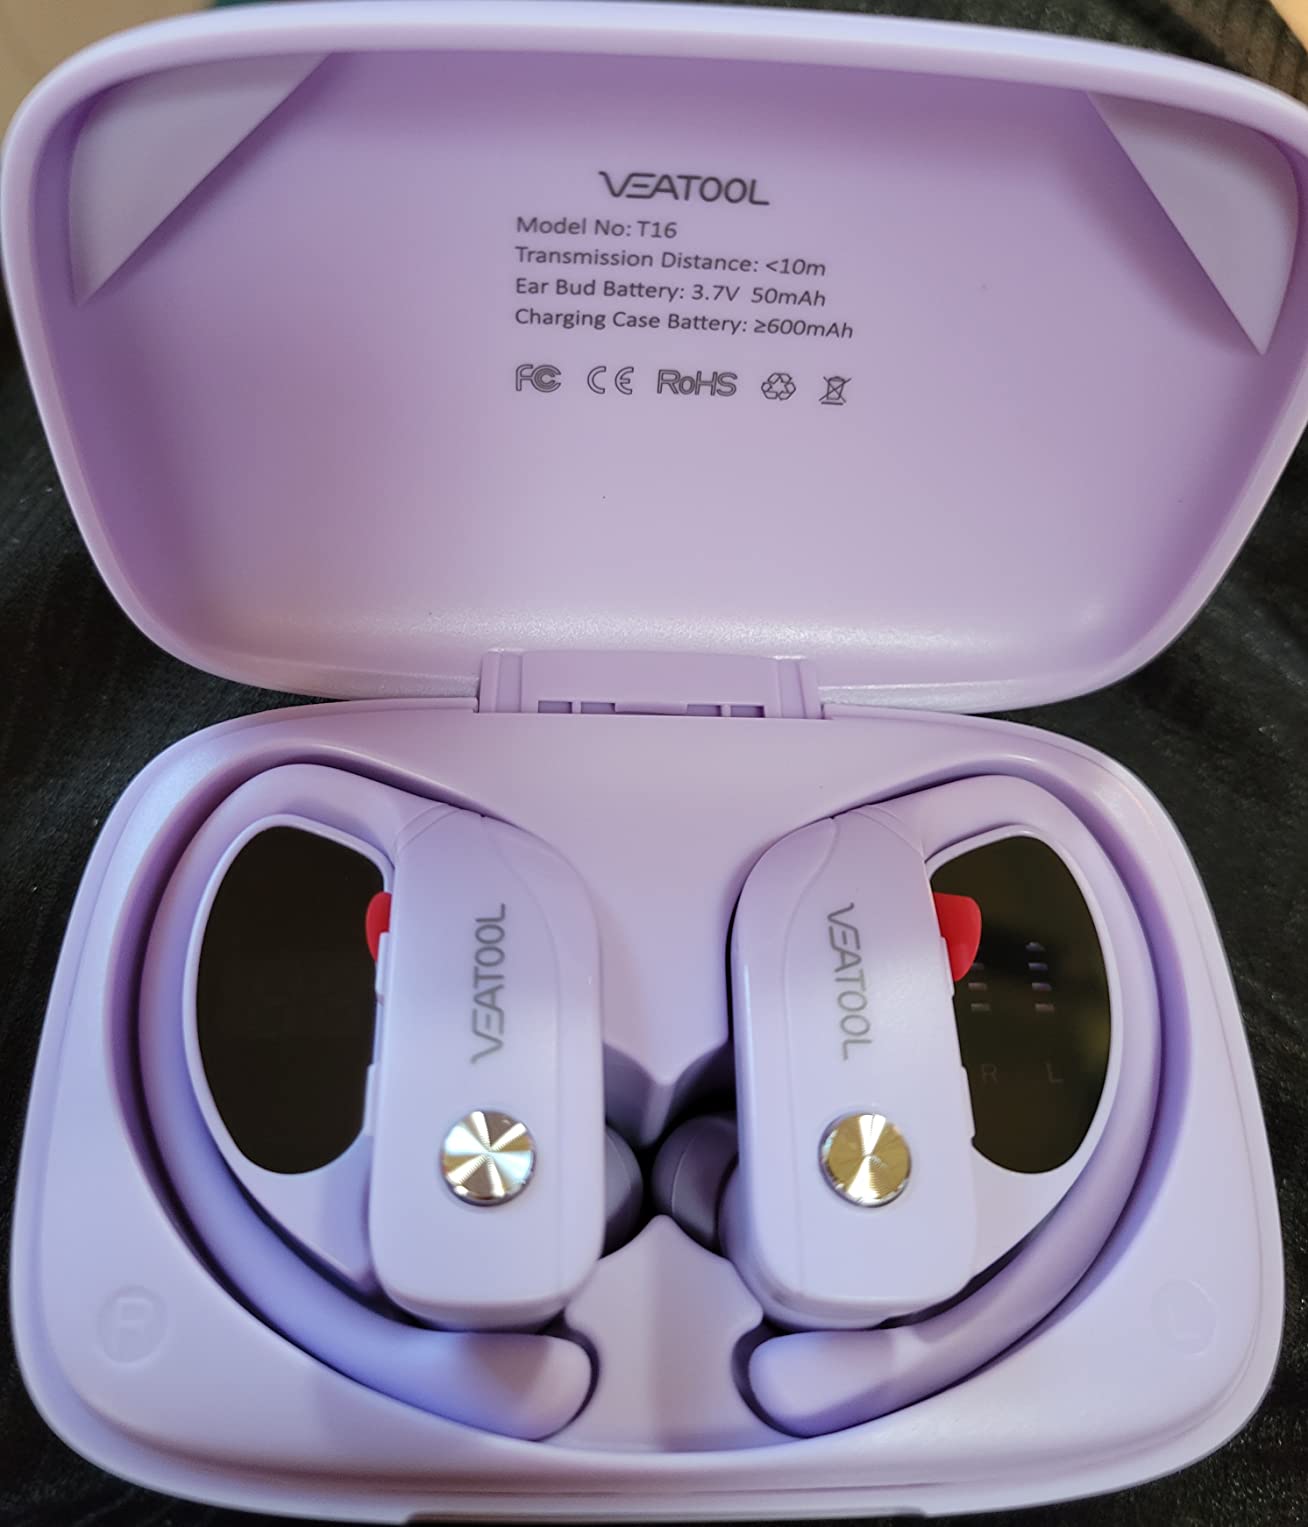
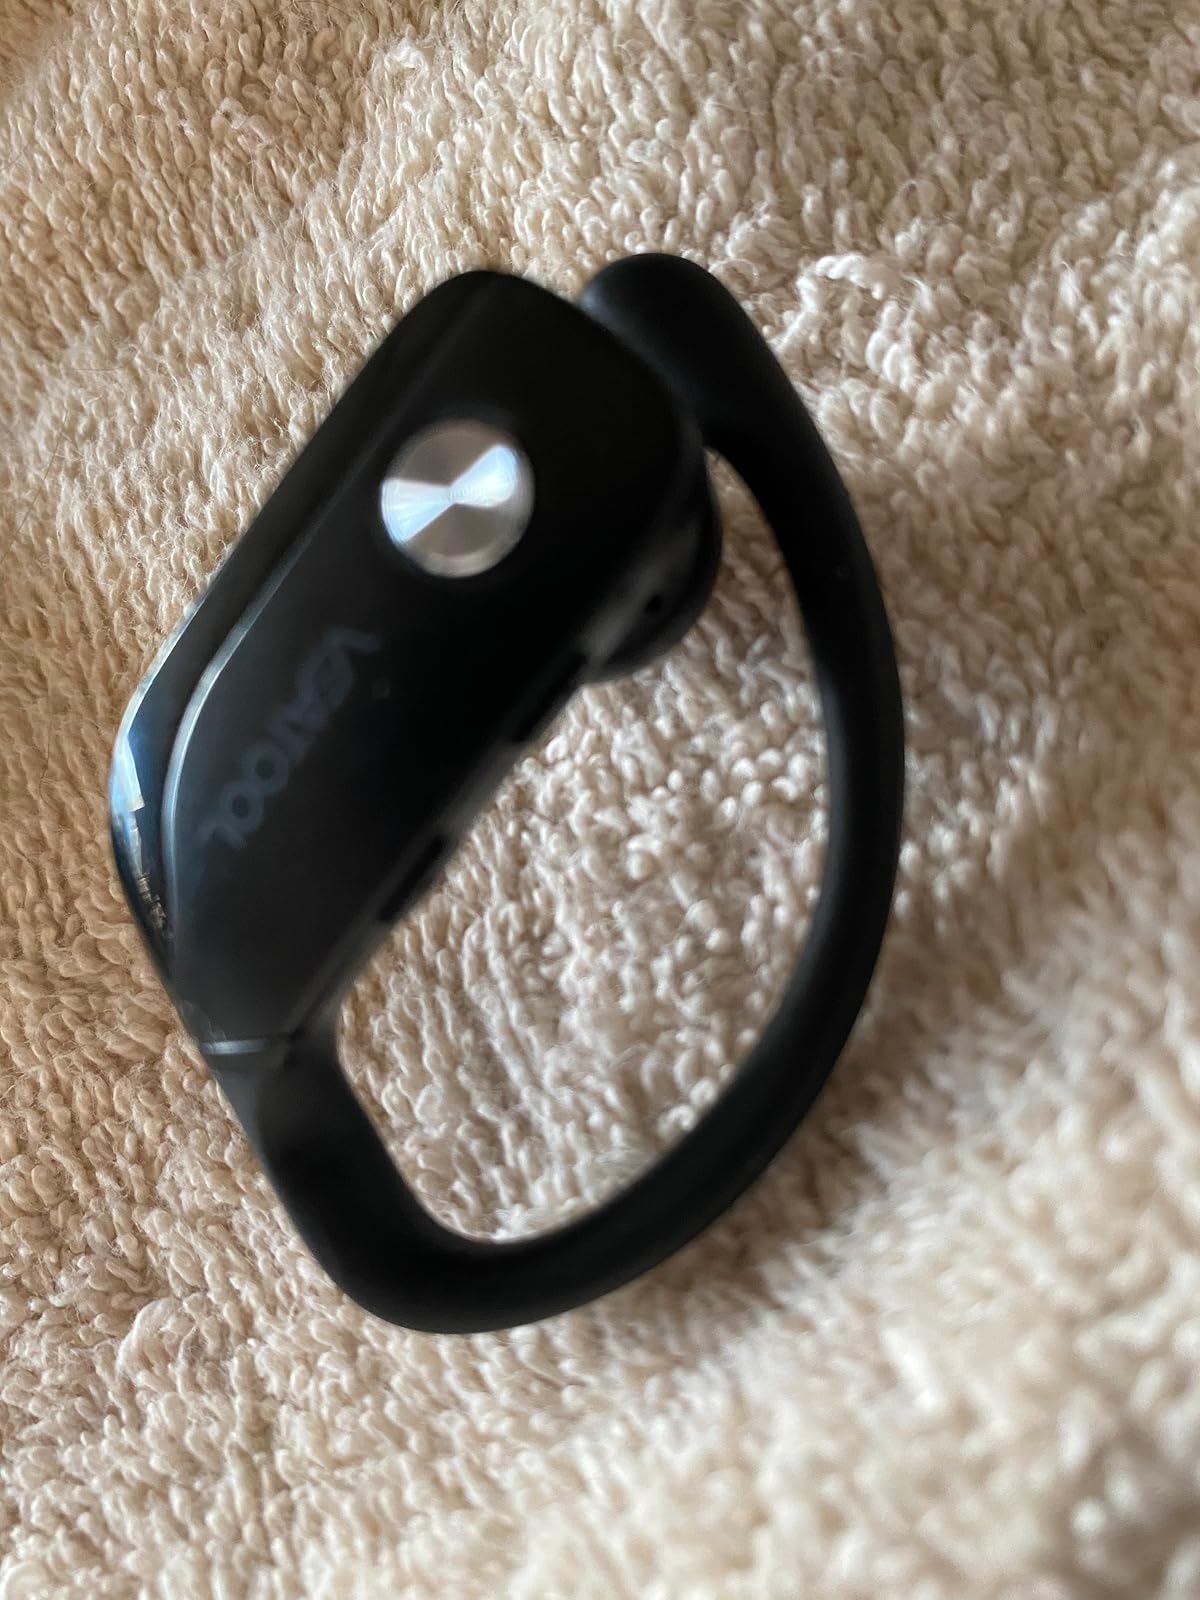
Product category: earbuds
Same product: no